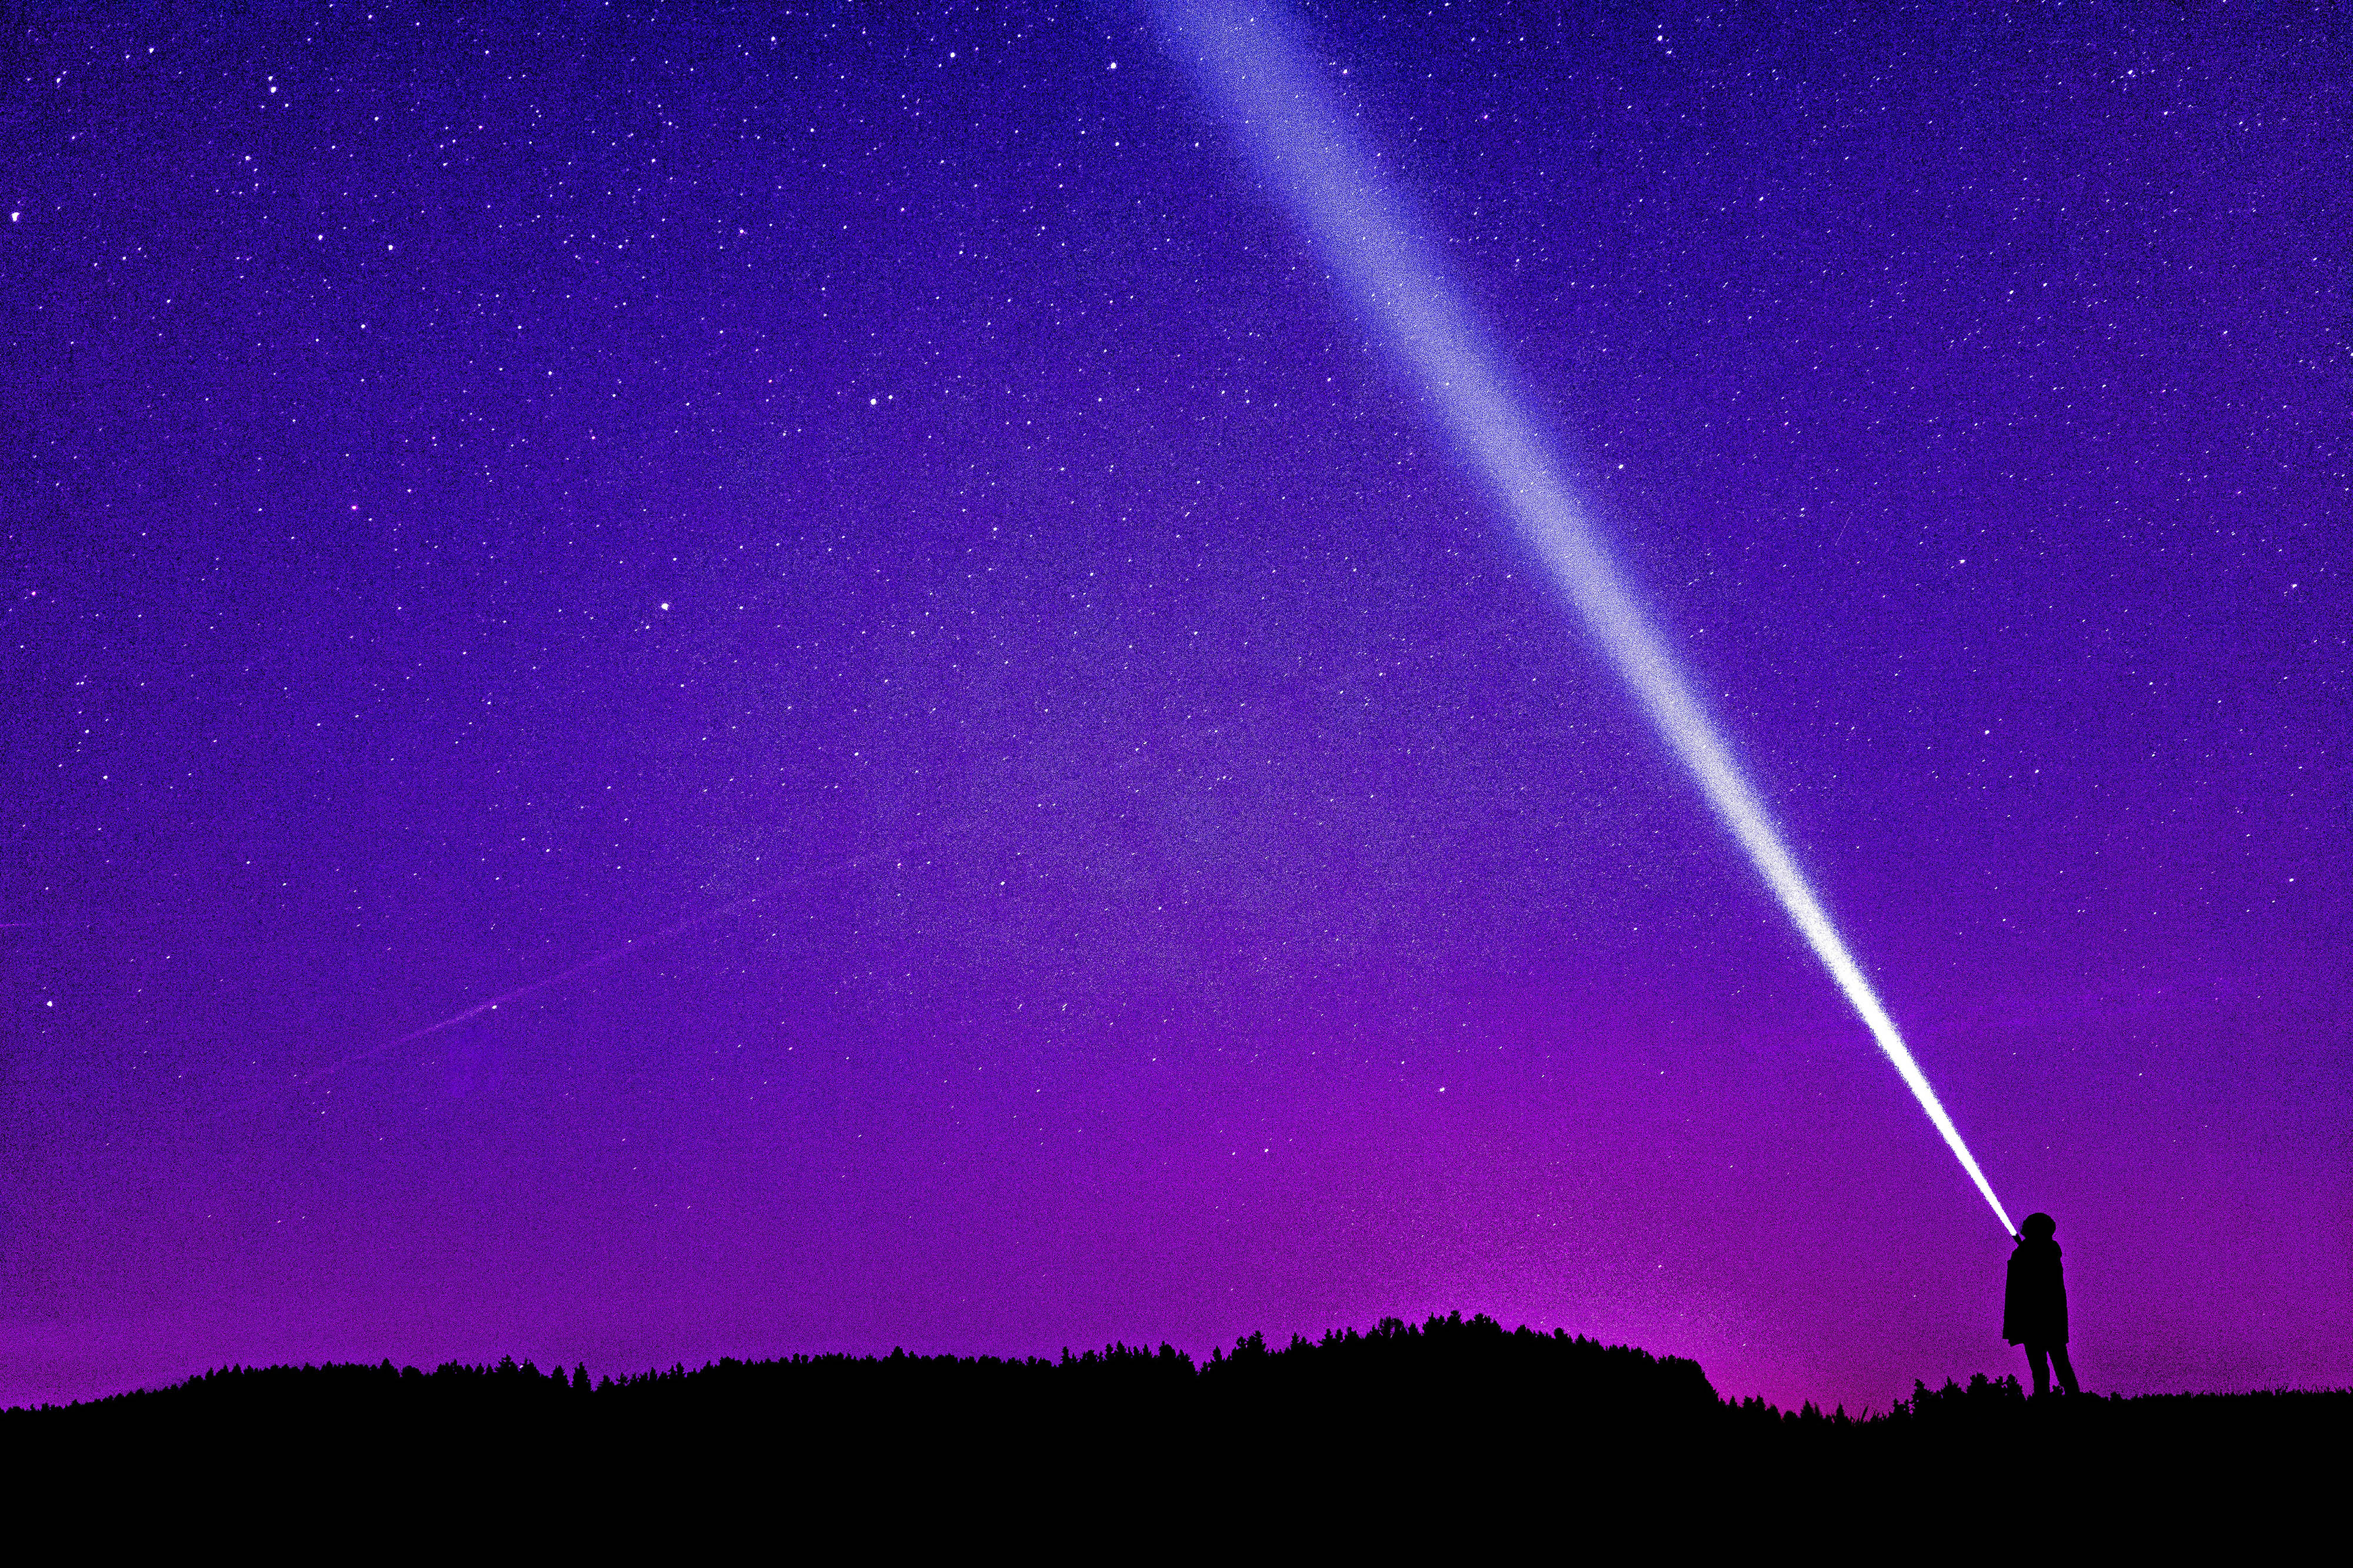
sky, purple, violet, atmosphere, night, space, landscape, comet, astronomical object, star, aurora, universe